Idaikattur

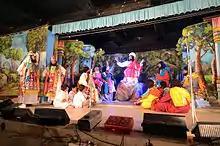

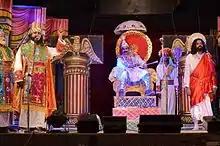
Scene from pascca

Pascaa is a Festival that was celebrated by the Israel people in ancient days. Pascaa means crossing past. Here in Idaikattur, this festival is being celebrated for two days by the villagers on the next Friday and Saturday of the Good Friday, every year, for the past 139 years. In this event, the Life history of Jesus is staged as a drama, up to the death of Christ on the first day and up to the ascension on the second day.